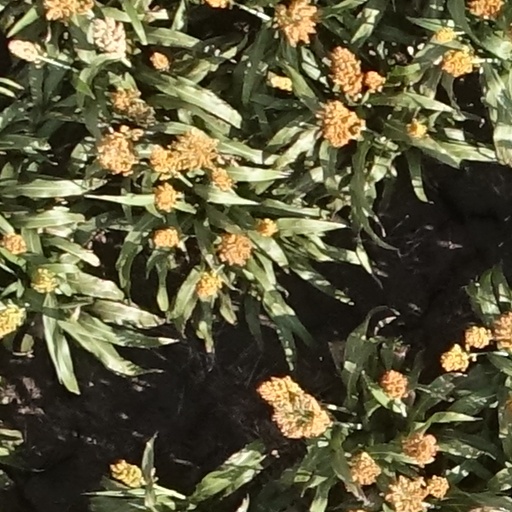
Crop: sorghum